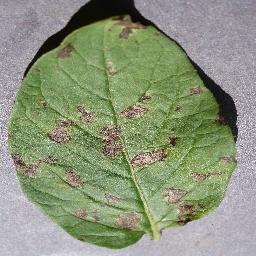
Etiqueta: Tizon_Temprano